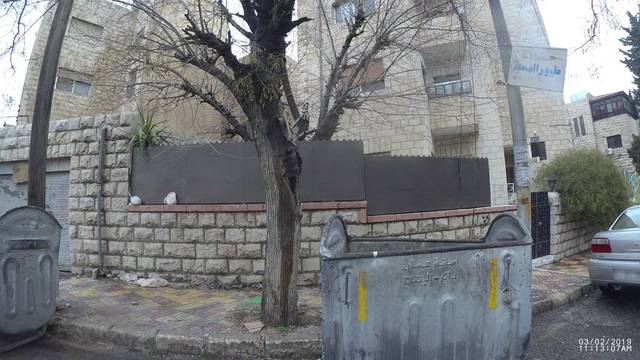
Region: Jordan
Coordinates: 31.953, 35.918